John Francis Burnes

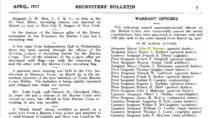
USMC Marine Gunners 1917

He was born in Binghamton, New York, as Martin J. Maher, son of Martin C. Maher and Bridget Kelley. He grew up in Corning, New York, and in 1900 US Census is listed as working as an iron moulder in that city. He enlisted in the Marine Corps in June 1904 as John Francis Burnes.